Cultural depictions of dinosaurs

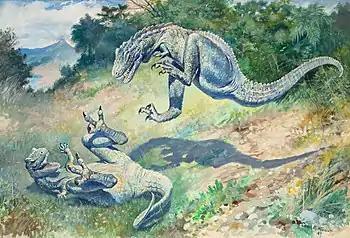
The 1897 painting of ""Laelaps"" (now "Dryptosaurus") by Charles R. Knight.

According to Mayor, Navajos used to hold ceremonies and make offerings to dinosaur tracks in Arizona. Tridactyl tracks were also featured as decorations on the costumes and rock art of the Hopi and Zuni, probably influenced by such dinosaur tracks.